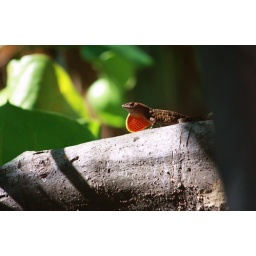
A male brown anole lizard is perched in the spotlight waiting for his moment to shine.